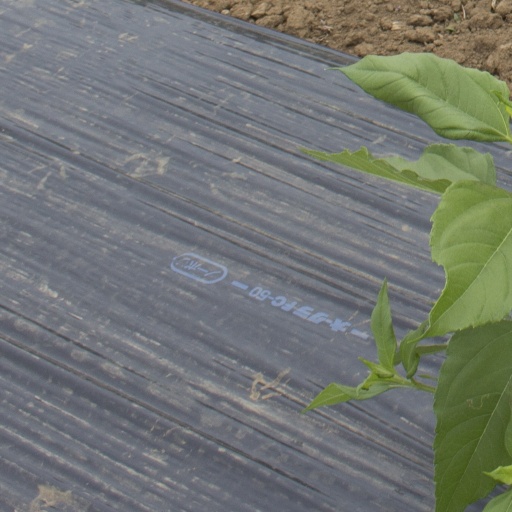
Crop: Jerusalem artichoke